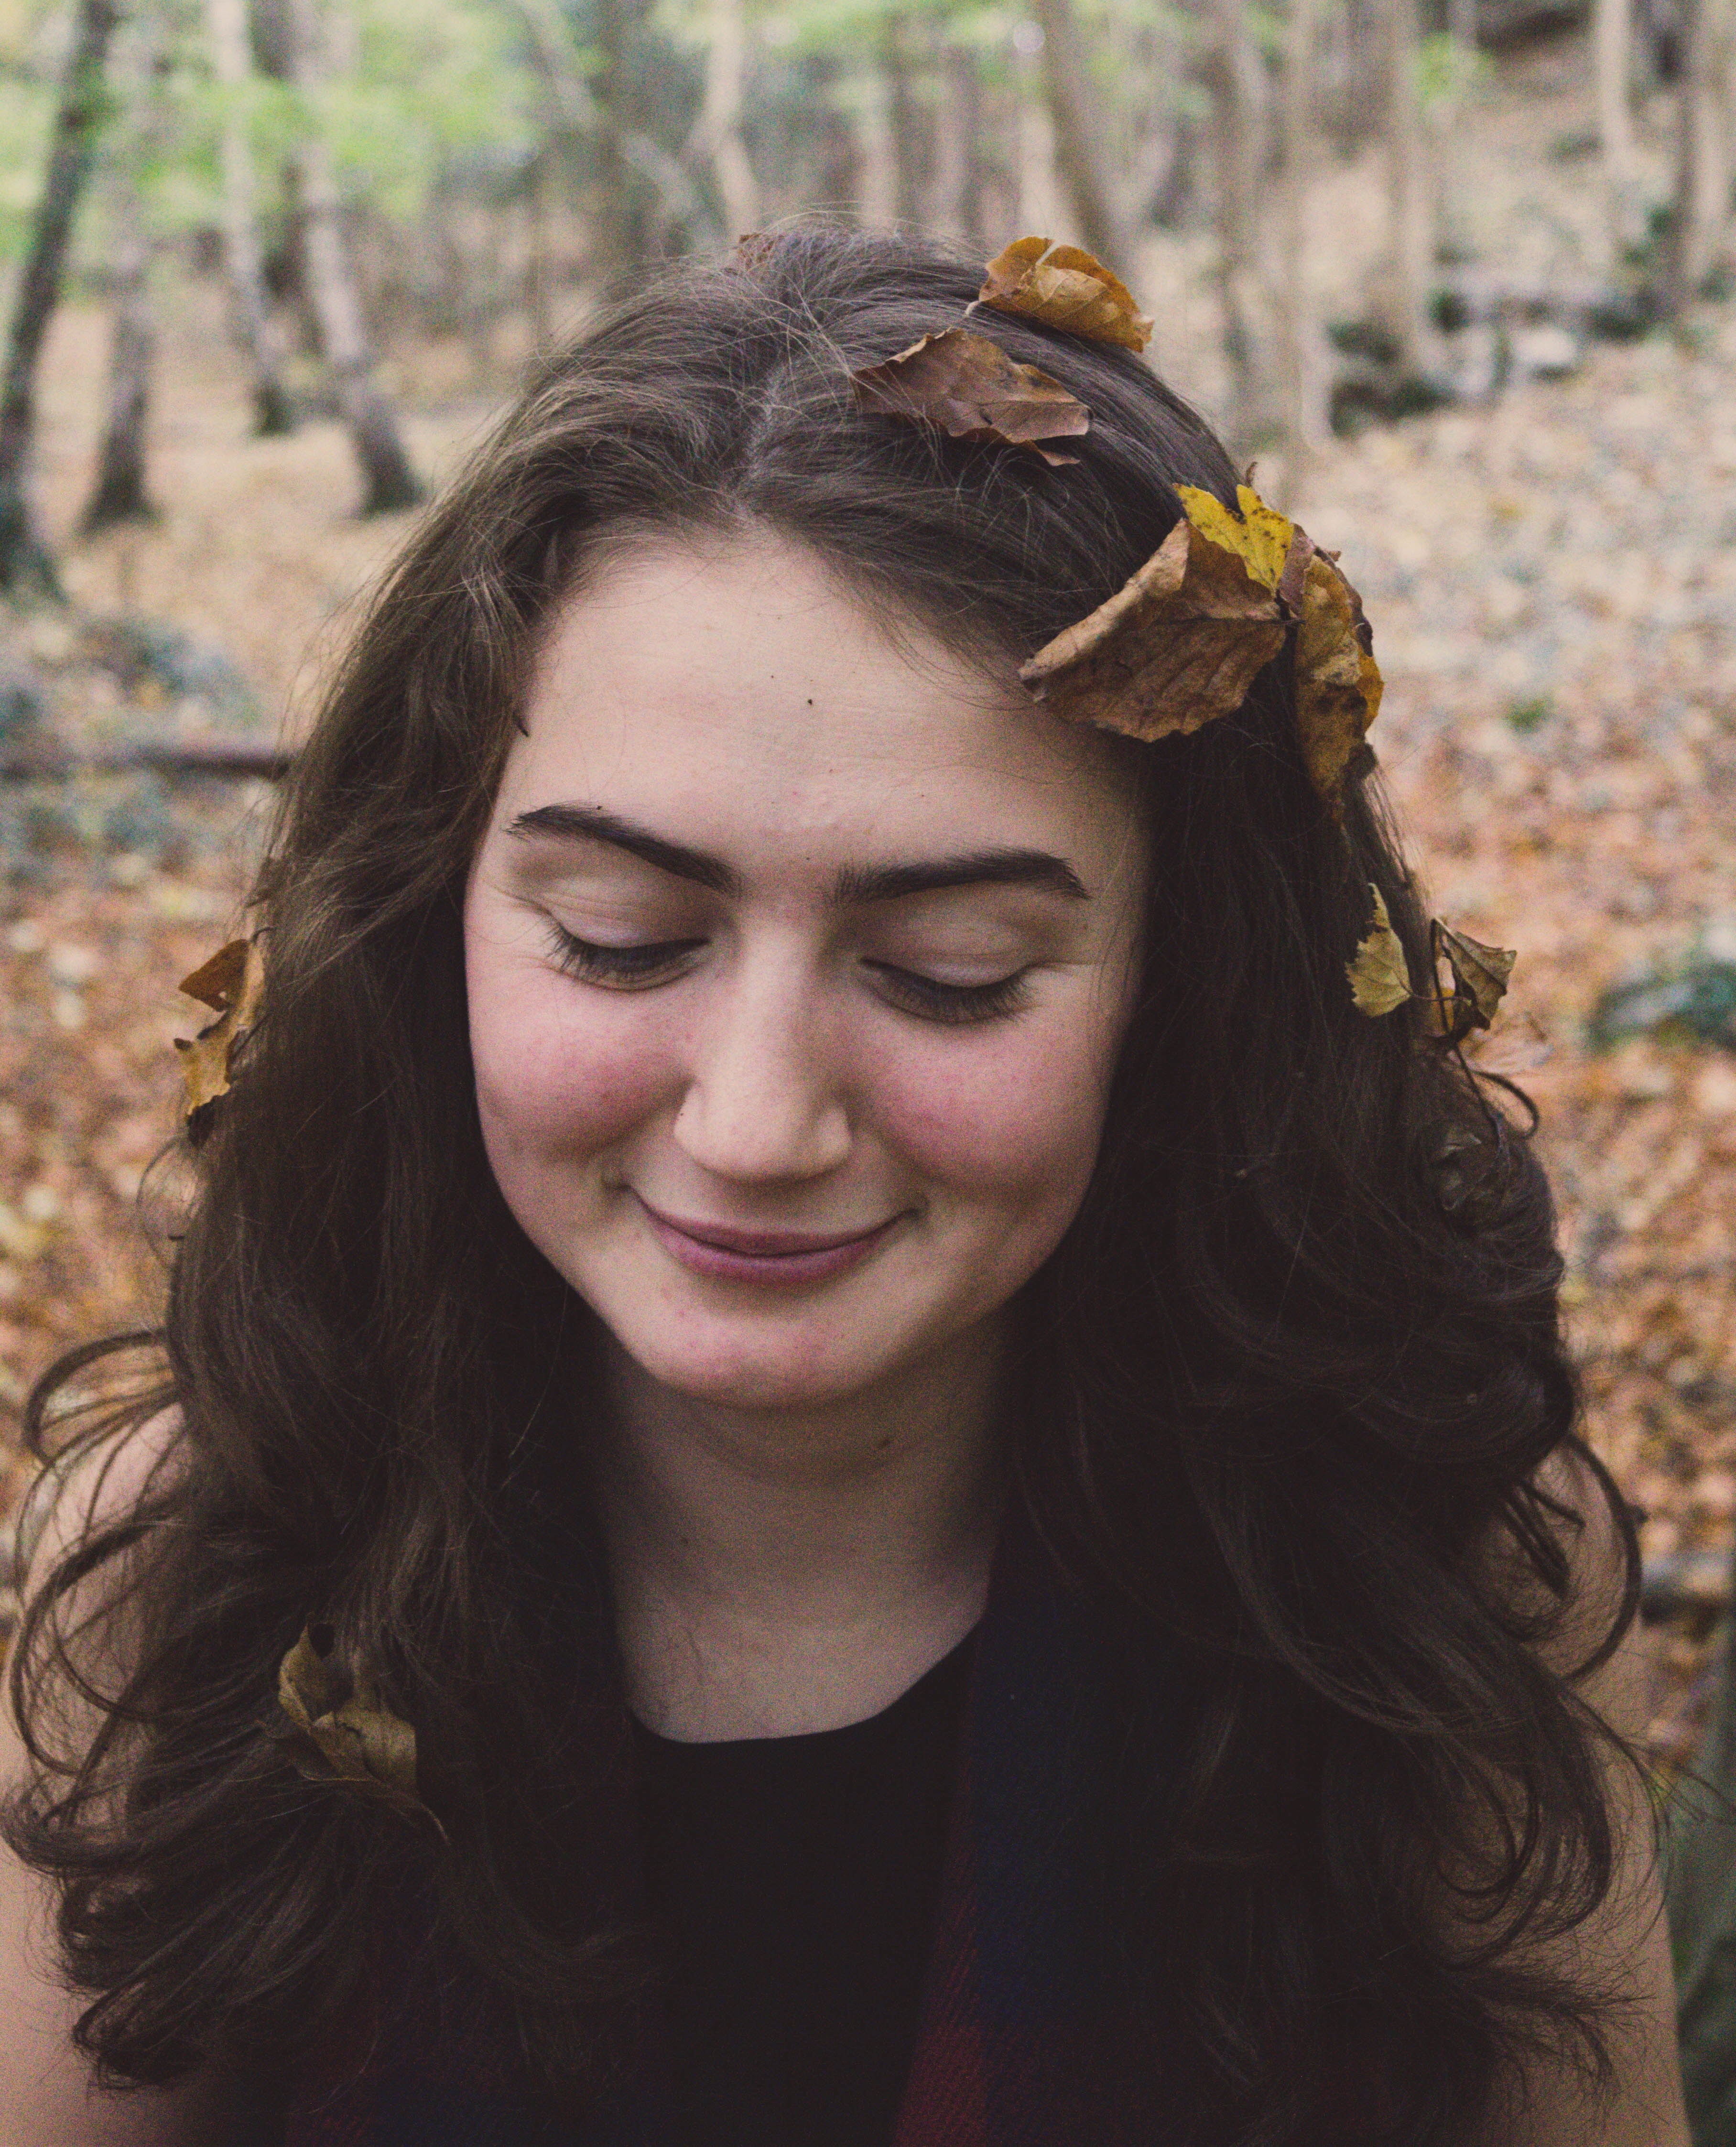
person, people, girl, woman, hair, photography, portrait, model, lady, facial expression, hairstyle, smile, long hair, face, eye, head, photograph, skin, beauty, photo shoot, brown hair, portrait photography